Kodi Nikorima

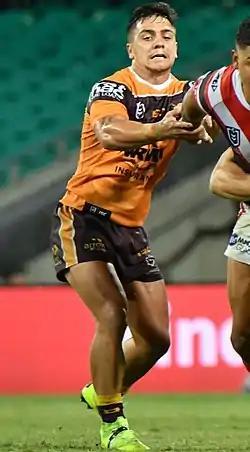
Nikorima playing for the Broncos in 2019

After playing seven games for the Broncos in 2019, Nikorima was told that he wouldn't be guaranteed a position in the halves. The New Zealand Warriors had expressed an interest in him as a half, and Nikorima said that they had offered "a future for me in the position I want to play." Nikorima was granted an immediate release by the Broncos and signed a two-and-a-half-year contract to play for the Warriors. His first game for his new club was their 26-18 victory over St George Illawarra at Suncorp Stadium in Brisbane.